Kilogram

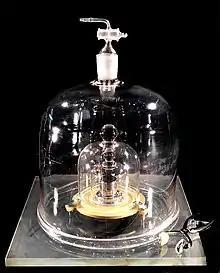
The International Prototype of the Kilogram, whose mass was defined to be one kilogram from 1889 to 2019.

The kilogram is the only base SI unit with an SI prefix ("kilo") as part of its name. The word "kilogramme" or "kilogram" is derived from the French , which itself was a learned coinage, prefixing the Greek stem of "a thousand" to , a Late Latin term for "a small weight", itself from Greek .